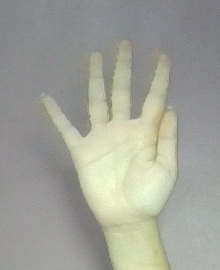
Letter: sheen